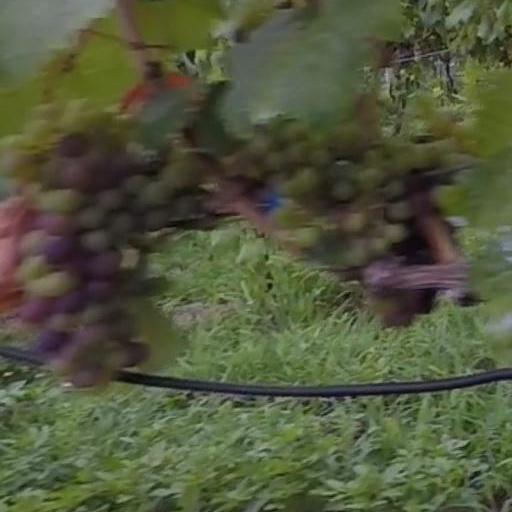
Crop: grape